The Deadly Breaking Sword

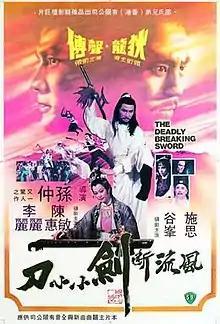
Film poster

The Deadly Breaking Sword is a 1979 Hong Kong "wuxia" film directed by Sun Chung and starring Ti Lung and Alexander Fu Sheng.